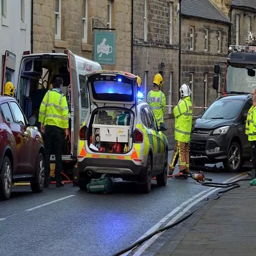
road through english civil parish closed after a collision between a 4x4 and ambulance